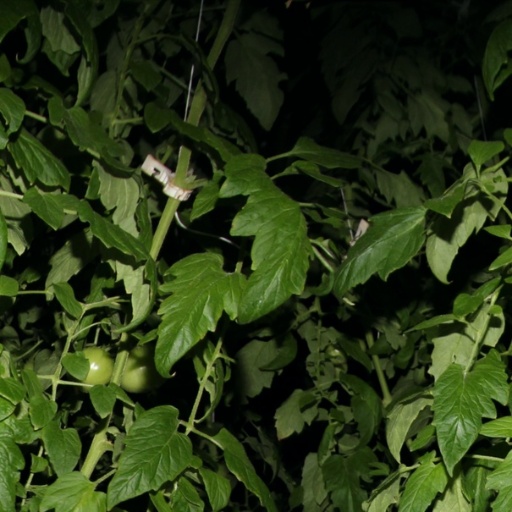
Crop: tomato